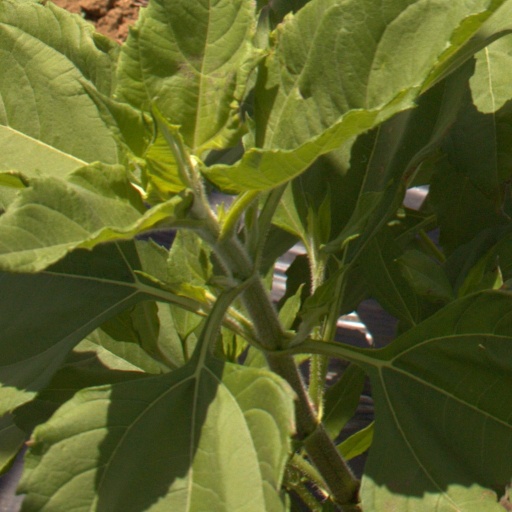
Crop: Jerusalem artichoke